Urft Dam

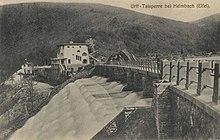
The Urft Dam in 1911

The Urft dam is a curved gravity dam with its convex side facing upstream and an earth embankment (an "Intze Wedge") on the reservoir side that reaches to about half the height of the dam wall. It is situated around 6.8 kilometres, as the crow flies, west-northwest of Gemünd, the northern part of the town of Schleiden in Euskirchen district.